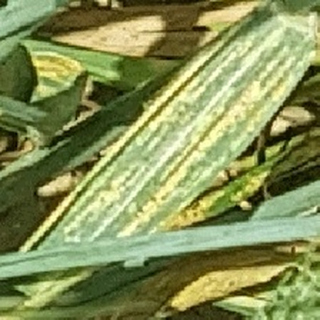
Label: wheat_yellow_rust